Harcourt Butler Technical University

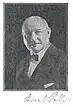
Sir Spencer Harcourt Butler

Ultimately, the Government Research Institute, Cawnpore, was launched in 1920 as a non-teaching institution. It was initially headed by the Agricultural Chemist Dr. Harold Edward Annett, , , then the Principal of the Opium Research Laboratory, Cawnpore, of which GRI was an adjunct. Also, Dr. Edwin Roy Watson, , the famous dye scientist and Professor at Dacca College in Bengal Presidency, was appointed as the "Research Chemist", aided by two "Assistant Research Chemists" - Dr. Nitya Gopal Chatterji, , and Mr. K.C. Mukherji, . It was housed in two rooms of "Sher Wali Kothi", a British era bungalow to the north of Company Bagh Chauraha (crossing) near Nawabganj. Dr. Watson soon became the "Principal" of GRI as Dr. Annett was appointed Officiating Principal of Government Agricultural College by 1921.